Islands of Four Mountains

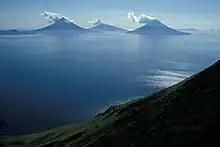
Islands of Four Mountains

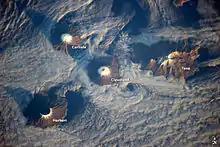
Islands of the Four Mountains, from ISS

The Islands of Four Mountains is an island grouping of the Aleutian Islands in Alaska, United States. The chain includes, from west to east, Amukta, Chagulak, Yunaska, Herbert, Carlisle, Chuginadak, Uliaga, and Kagamil islands. This island chain is located between Amukta Pass and the Andreanof Islands to the west, and Samalga Pass and the Fox Islands to the east. These islands have a total land area of 210.656 sq mi (545.596 km) and have no permanent population. The two largest islands are Yunaska and Chuginadak. Chuginadak is mainly made up of the active volcano Mount Cleveland.